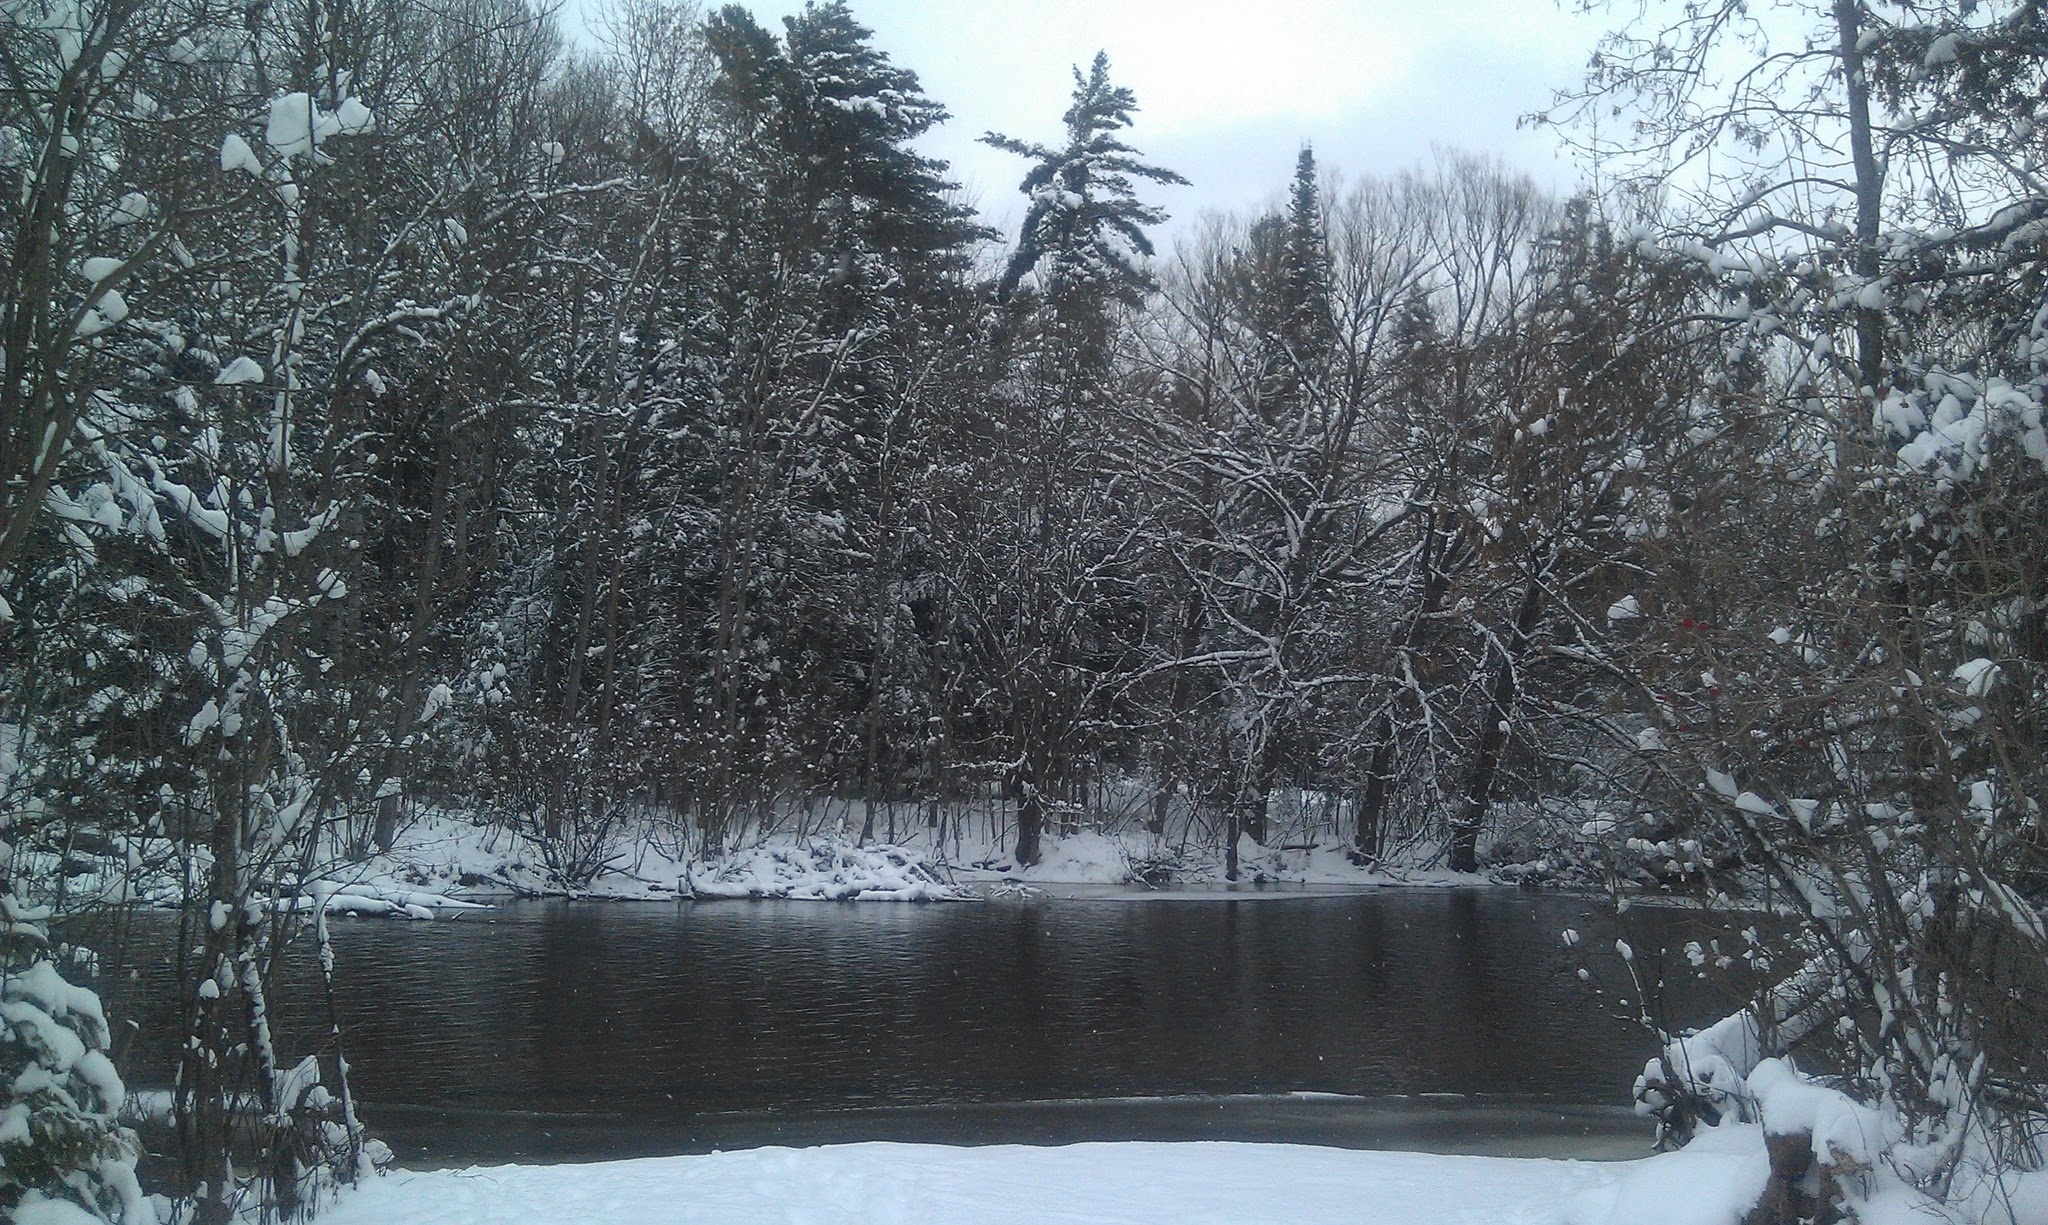
tree, forest, branch, snow, winter, frost, ice, weather, season, woodland, freezing, atmospheric phenomenon